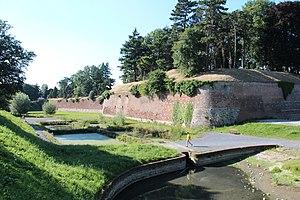
Bastion vert de la citadelle Vauban - Le Quesnoy (Nord, France).
Le fruit est un terme employé en architecture pour désigner une diminution de l'épaisseur qu'on donne à un mur au fur et à mesure qu'on s'élève : en suivant le parement extérieur vers le sommet, on avance ainsi dans la base de sustentation.